Chesapeake Bay

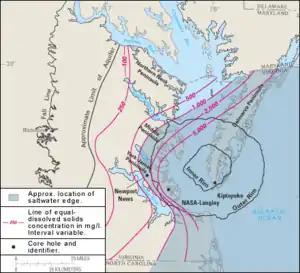
Boundaries of the Chesapeake Bay impact crater.

Chesapeake Bay is an estuary to the North Atlantic, lying between the Delmarva Peninsula to the east and the North American mainland to the west. It is the "ria", or drowned valley, of the Susquehanna River, meaning that it was the alluvial plain where the river flowed when the sea level was lower. It is not a "fjord", because the Laurentide Ice Sheet never reached as far south as the northernmost point on the bay. North of Baltimore, the western shore borders the hilly Piedmont region of Maryland; south of the city the bay lies within the state's low-lying coastal plain, with sedimentary cliffs to the west, and flat islands, winding creeks and marshes to the east. The large rivers entering the bay from the west have broad mouths and are extensions of the main ria for miles up the course of each river.